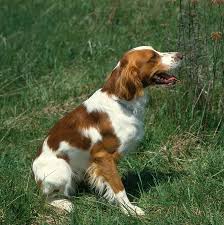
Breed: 232-n000076-Brittany_spaniel